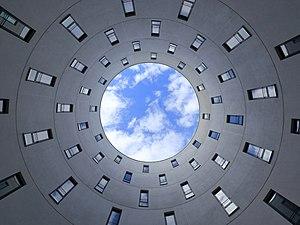
Nokia Networks est une entreprise née en 2006 de la fusion de Nokia Networks et de Siemens COM, les divisions Télécom des deux multinationales. Fin 2016, Alcatel-Lucent disparaît au profit de Nokia Networks.